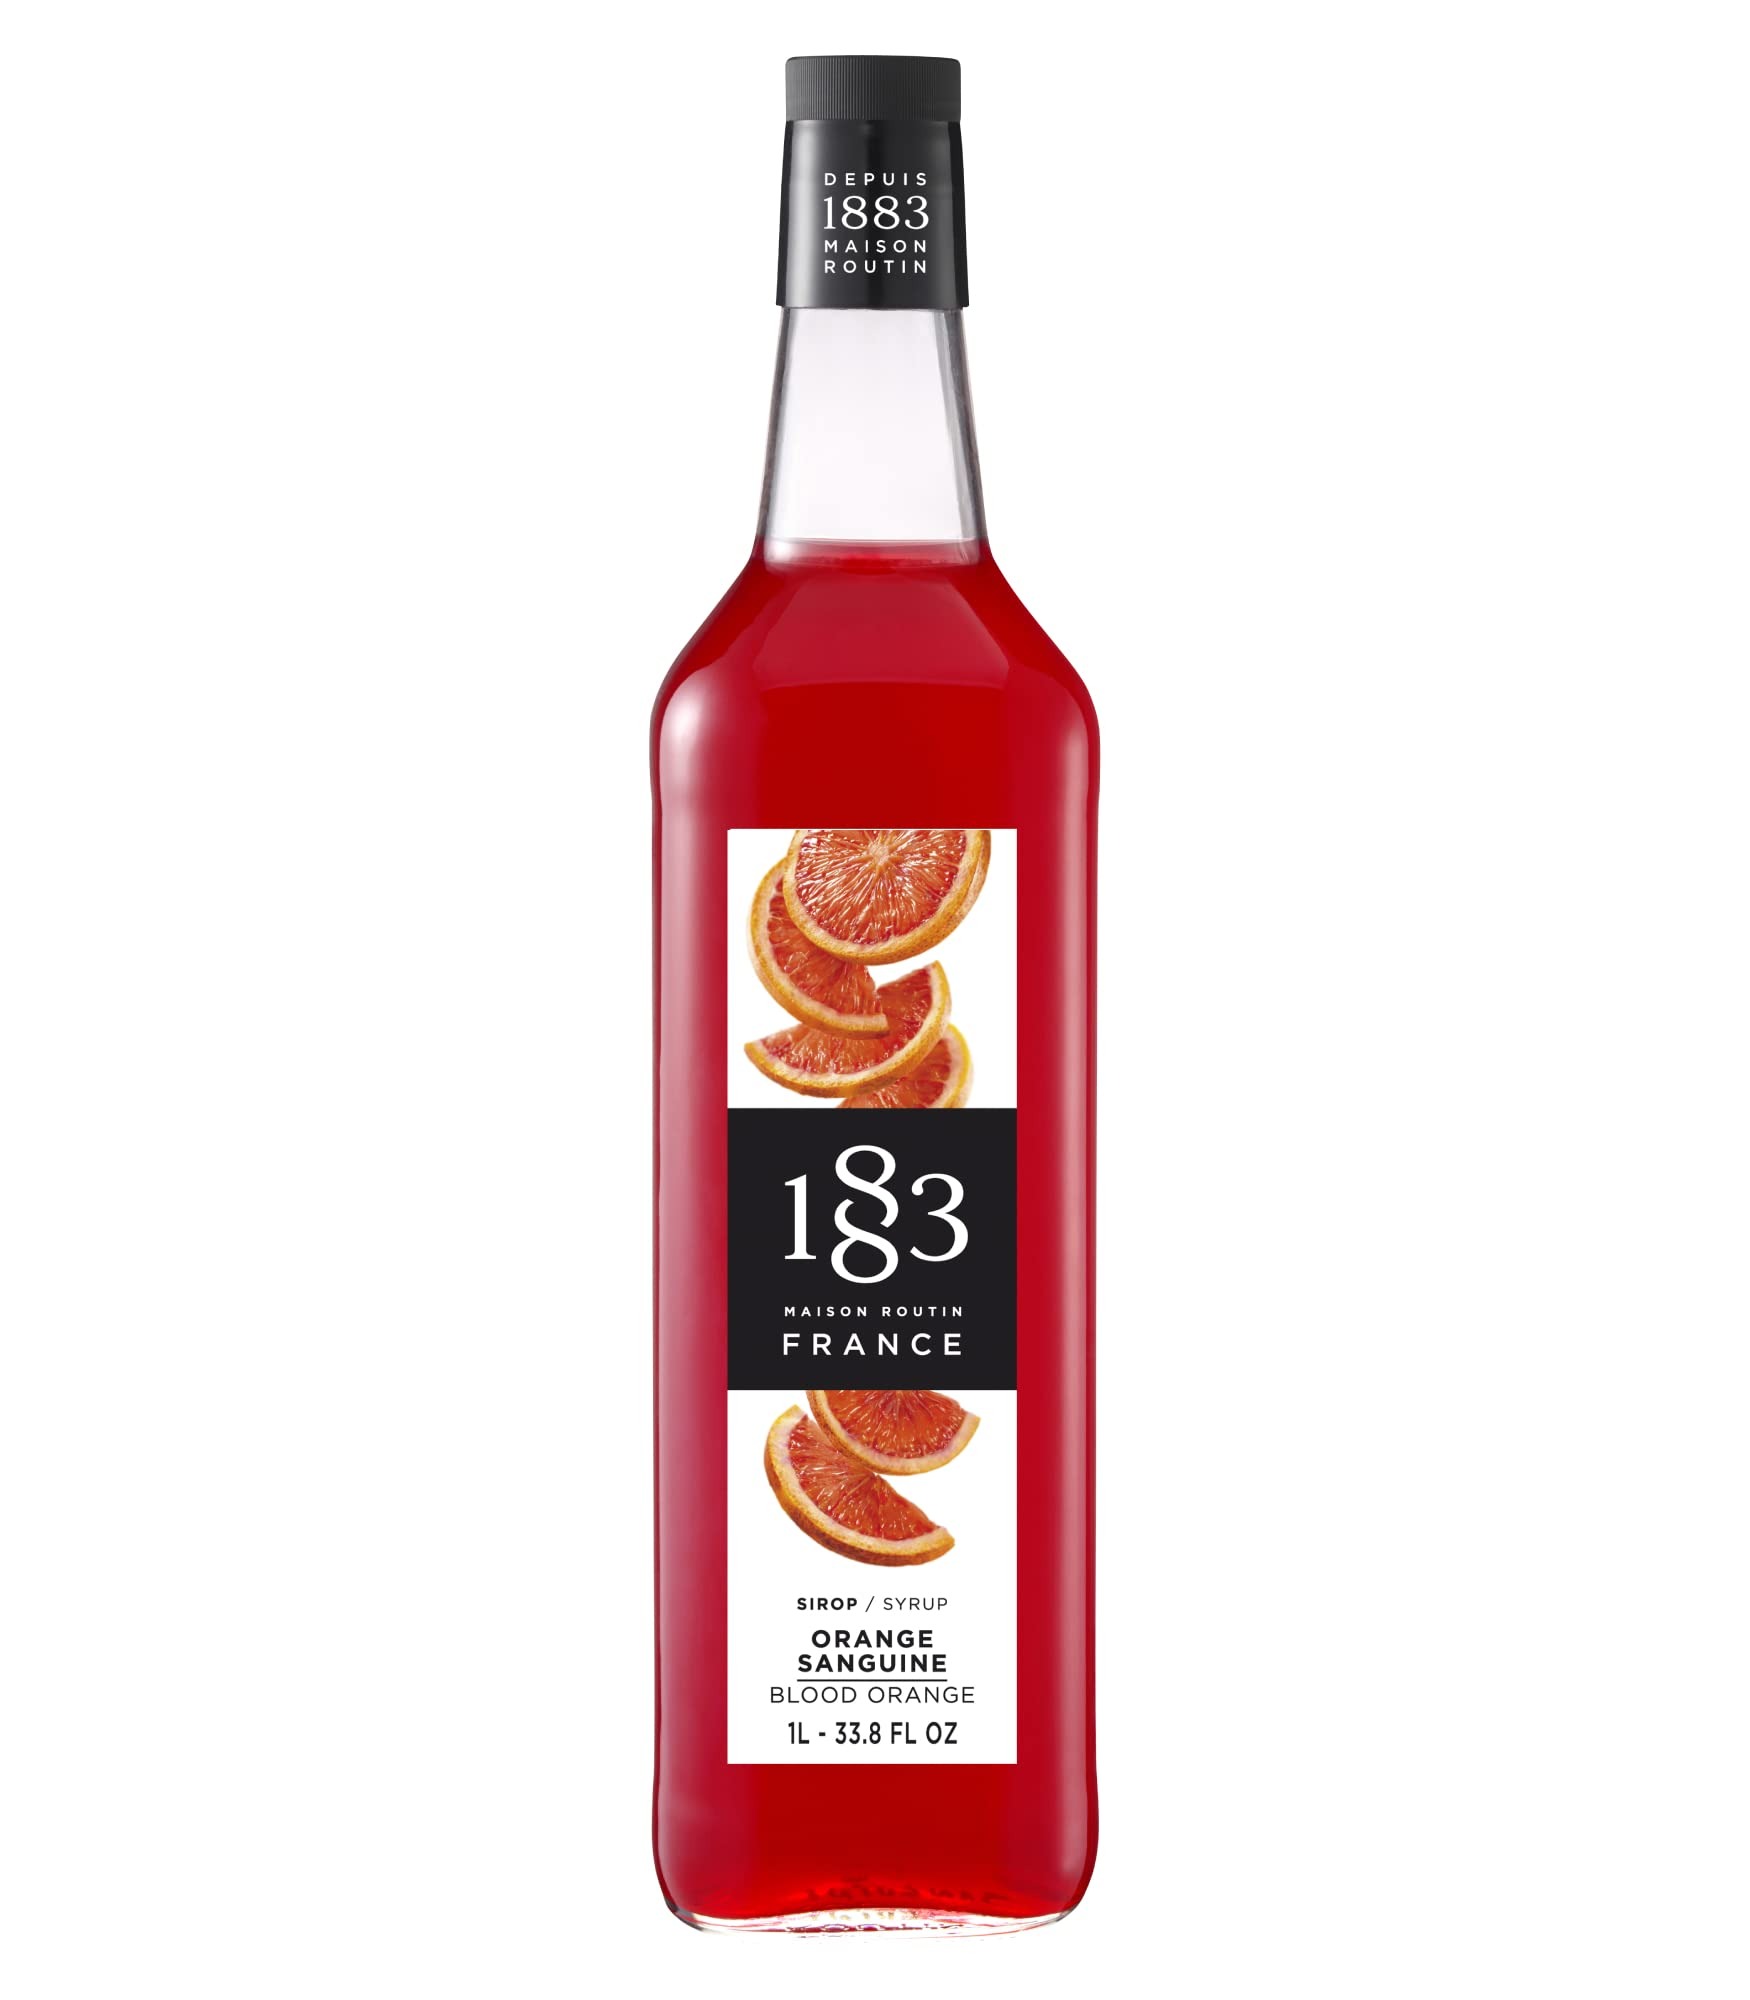
Item Name: 1883 Blood Orange Syrup - Flavored Syrup for Hot & Iced Beverages - Gluten-Free, Vegan, Non-GMO, Kosher, Preservative-Free, Made in France | Glass Bottle 1 Liter (33.8 Fl Oz)
Bullet Point 1: CREATIVELY VERSATILE: Our Blood Orange gourmet syrup is a great addition to a variety of coffee, cocktails, as well as dessert creations. Use it to add a splash of exciting flavor to your favorite hot or iced drink and blood orange-themed recipes.
Bullet Point 2: 1883 BLOOD ORANGE SYRUP ASSETS: No preservatives, Non-GMO, 100% Cane Sugar, No high fructose corn syrup, Vegan, Kosher, Halal, Dairy-Free and Allergen-Free. 1 Liter 33.8 Fl Oz Glass Bottle.
Bullet Point 3: PURE, HIGH-QUALITY SYRUP: For over 135 years, Maison Routin has delivered quality flavored syrup. From the heart of the French Alps, 1883 syrups have the authentic, pure flavor and aromatic intensity that is achieved only with the purest ingredients.
Bullet Point 4: OUR LEGACY: Since its founding in 1883, Maison Routin has cultivated its expertise in syrup-making to craft the most true-to-nature flavors. The 1883 syrup line has cultivated more than 120 flavors to inspire your creativity in each drink.
Bullet Point 5: MADE IN FRANCE: All 1883 syrups are created in their all-natural birthplace, the French Alps. Combining the pure water of the Alps, the flavor of alpine plants, and French expertise, our syrups ensures the same quality and consistency worldwide.
Product Description: <p>For over a century, the creations of Maison Routin have been enlisted to craft unique and exciting syrups to liven up an array of beverages and desserts. Each of our syrups is created in an aromatic blending process that ensures the quality of flavor, scent, and texture in our products. Our syrups are made with unfiltered, untreated water from the French Alps, and we only use cane sugar to bring out the natural sweetness our gourmet syrups are known for. The exceptional purity, authenticity, and intensity of our syrups have taken Maison Routin to over 80 countries around the world. Continuing to flourish in its natural birthplace in the French Alps, our Blood Orange syrups are certified: vegan, kosher and halal, and do not contain gluten, allergens, dairy, high fructose corn syrup, GMOs and preservatives. The 1883 experience is one that awakens the senses—making each sip a sip to remember.</p>
Value: 33.8
Unit: Fl Oz

Price: 13.77